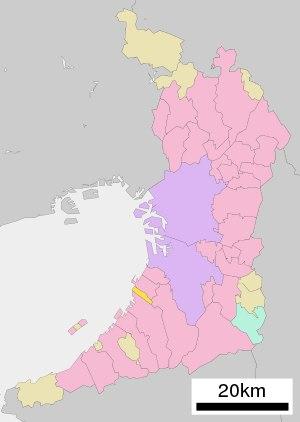
Tadaoka est un bourg du district de Senboku dans la Préfecture d'Osaka, au Japon.